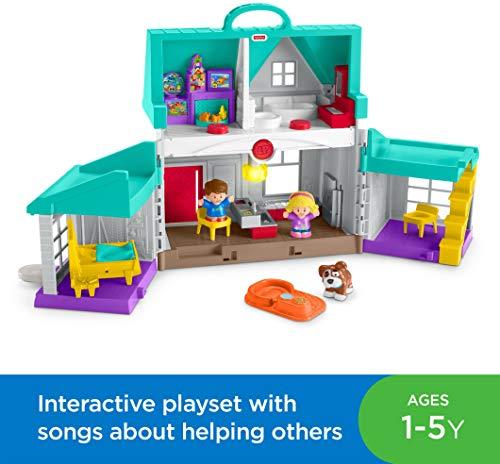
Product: Fisher-Price Little People Big Helpers Home, Blue (Frustration Free Packaging)
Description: Kids can practice helping around the house “Feed” the dog, “make” the bed, “put away” the toys and more.
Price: $39.82
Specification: ASIN:B07CT6YGL5|ShippingWeight:5.3pounds(Viewshippingratesandpolicies)|DateFirstAvailable:May2,2018